171st Rifle Division

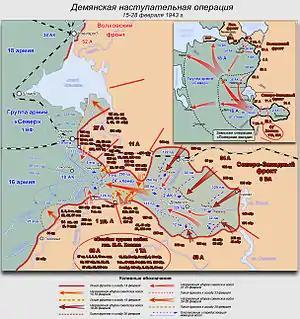
Demyansk Pocket, February 1943. Note position of the 171st north of Ramushevo in 27th Army's sector.

Forces of this Front had isolated the II Army Corps of 16th Army in a pocket centered on Demyansk on February 25, but on April 21 a narrow corridor had been pushed through the village of Ramushevo from inside and out. Because the corridor was still under Soviet artillery fire it was not sufficient as a line of communications, and II Corps continued to rely on air supply for most of its needs through the remainder of the battle. Northwestern Front was under command of Lt. Gen. P. A. Kurochkin and at this time consisted of four Armies (1st Shock, 11th, 53rd and 34th). Maj. Gen. N. E. Berzarin was in command of the latter.